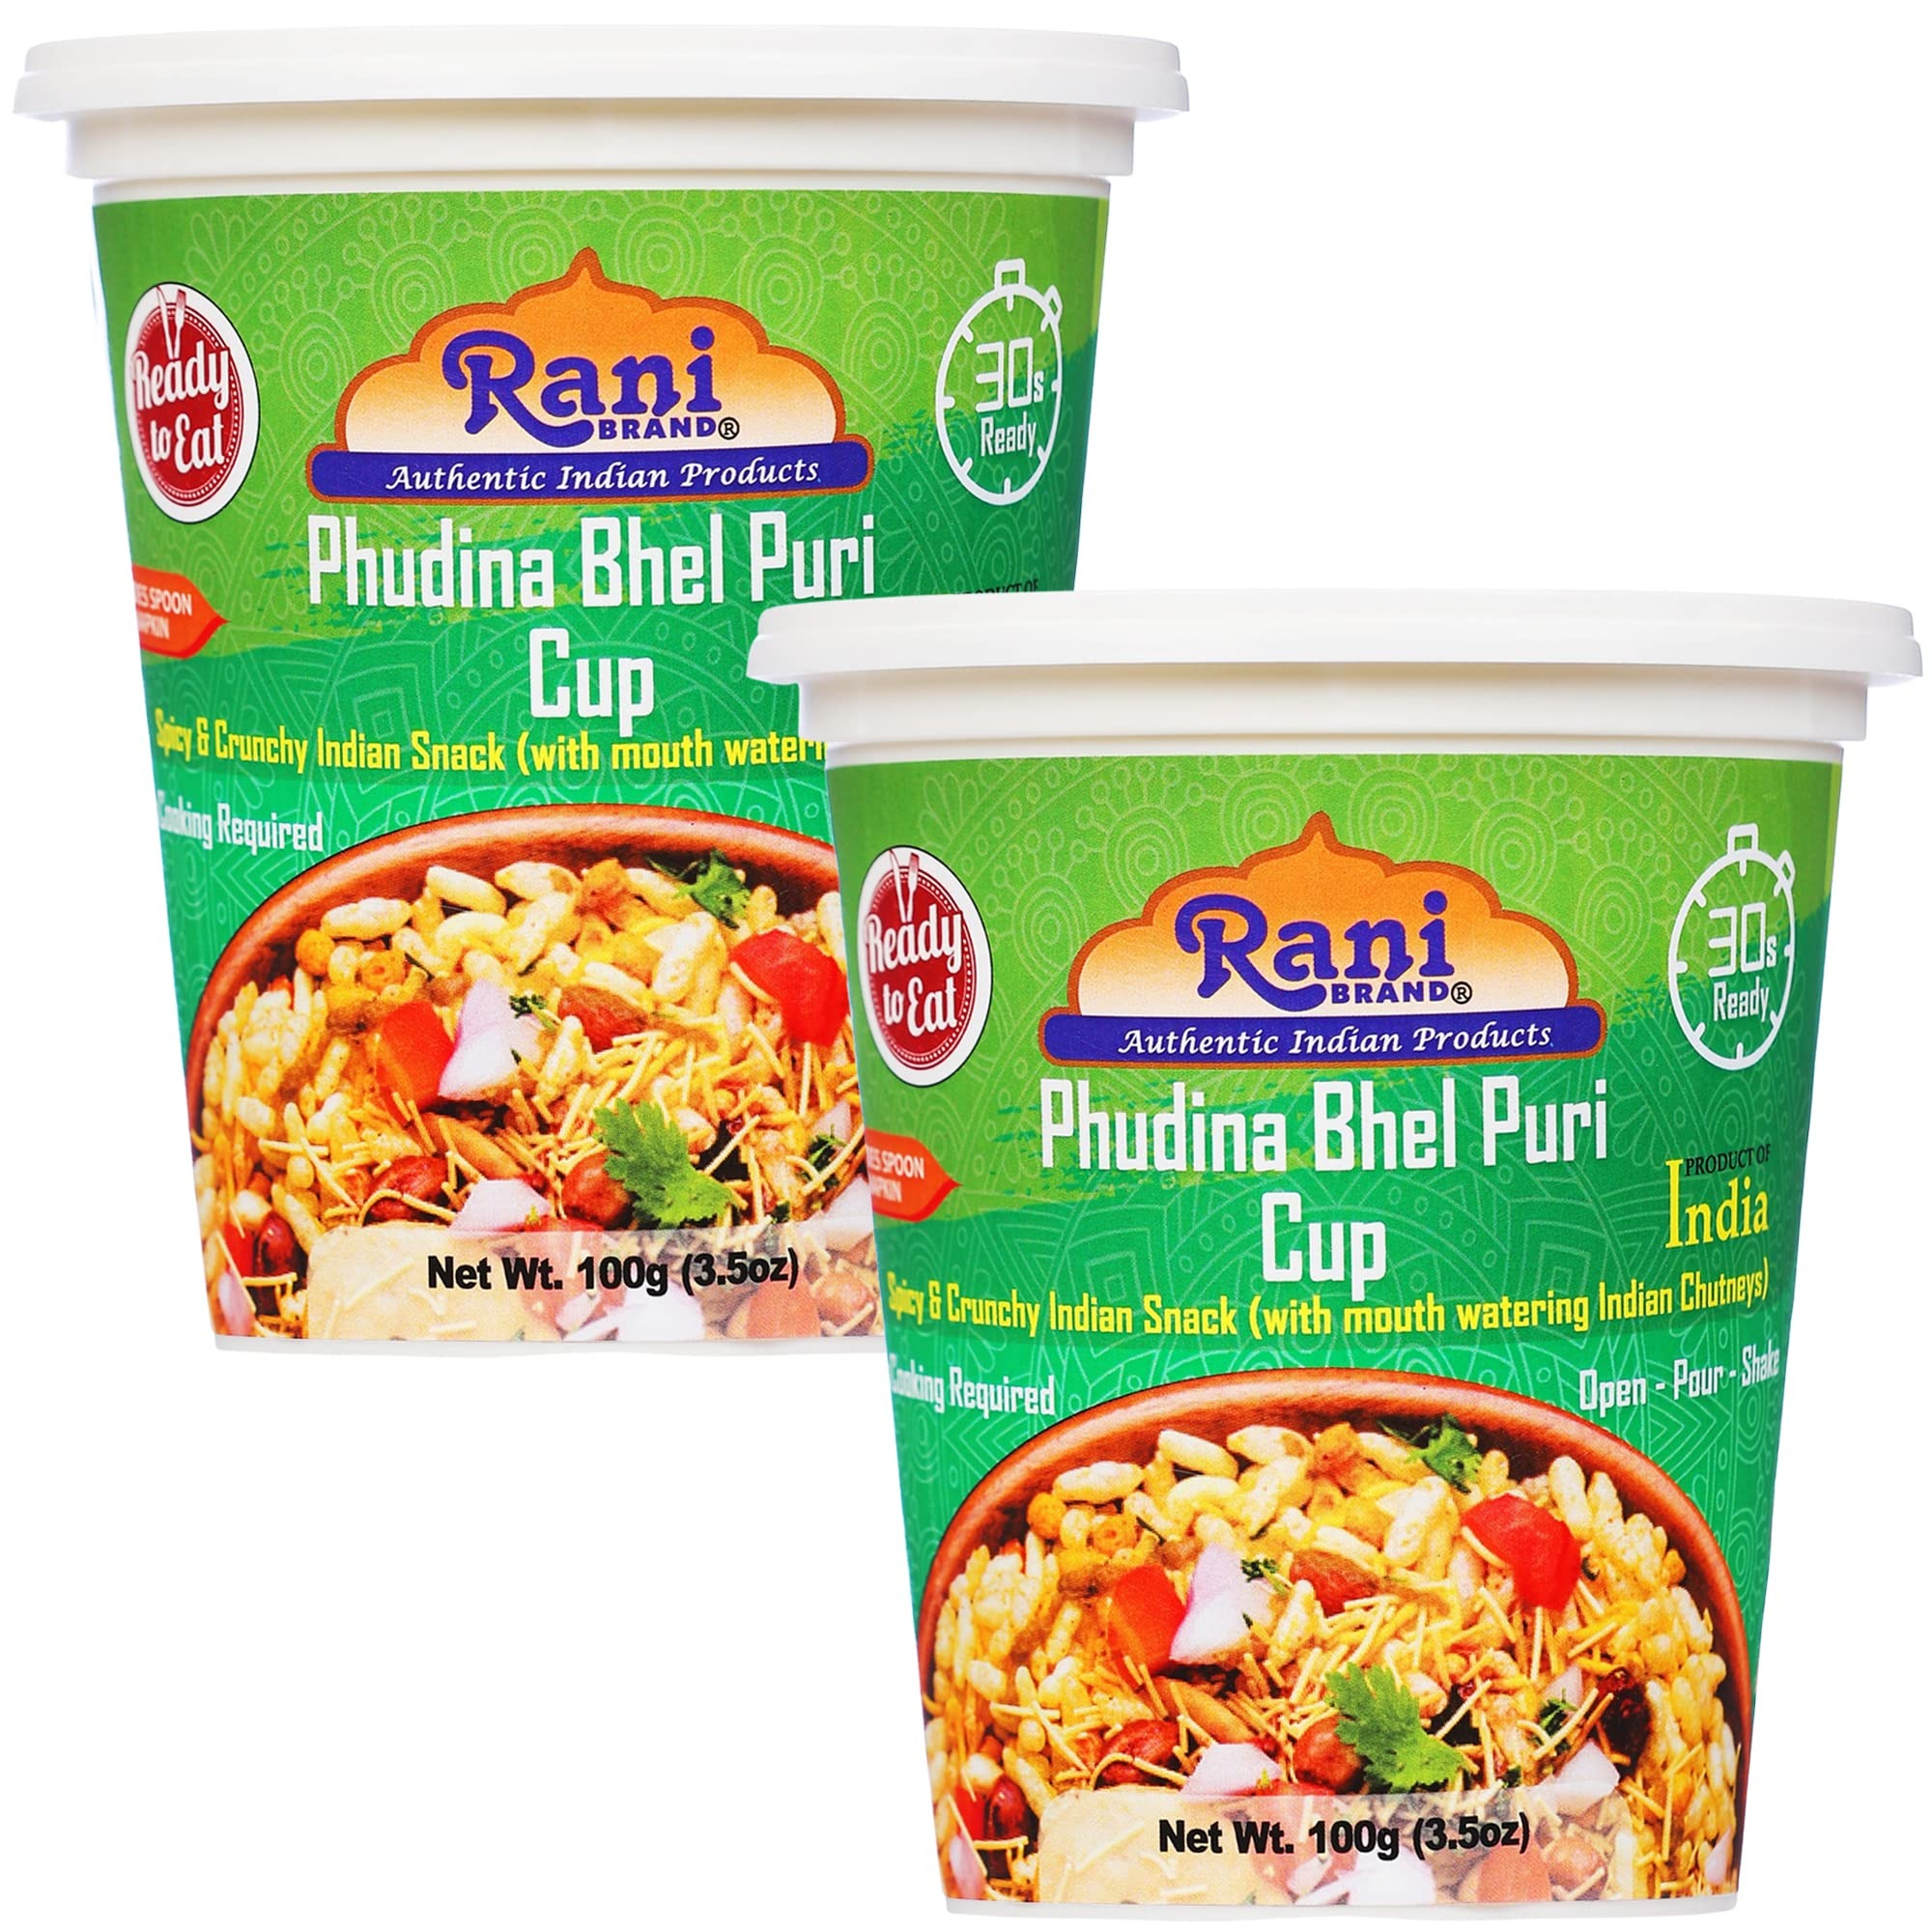
Item Name: Rani Pudina Bhel Puri Cup (Spicy & Crunchy Indian Snack w/ mouth watering Indian Chutneys) 3.5oz (100g), Pack of 2 ~ Ready to Eat | Vegan | NON-GMO | Indian Origin
Bullet Point 1: You'll LOVE our Pudina Bhel Puri Cup by Rani Brand--Here's Why:
Bullet Point 2: ❤️NO ADDED COLOR, Vegan Spicy & Crunchy snack with Indian Chutney inside!
Bullet Point 3: ❤️Pack of 2! No Cooking Required & comes with spoon for mixing & napkin.
Bullet Point 4: ❤️Ready to eat in just 30 seconds! Just pour and shake and your snack is ready to go!
Bullet Point 5: ❤️Net Wt. 3.5oz (100g) x Pack of 2 ~ Packed in resealable Plastic Cup to provide a convenient storage for your snack!
Product Description: Bhel Puri, is not just a mouth watering snacks, it's the fond memory of India that takes you back to the exostic Chaats of Bombay and Juhu Chowpatty. Loved by people from North to South, it promises to satisfy tradition and authentic taste. Go ahead, open a pack, and indulge in the tangiest snacks of India. Our world famous chutneys inside the pack make our promise and guarantee of flavor.
Value: 7.0
Unit: Ounce

Price: 9.99